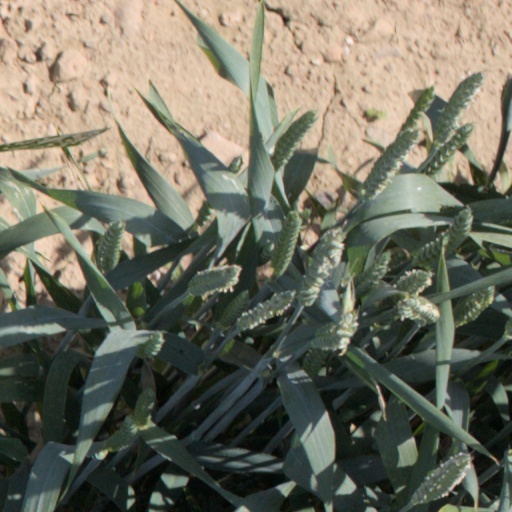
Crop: wheat